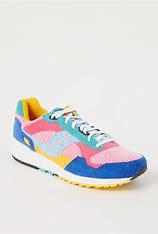
Brand: Saucony
Model: 100